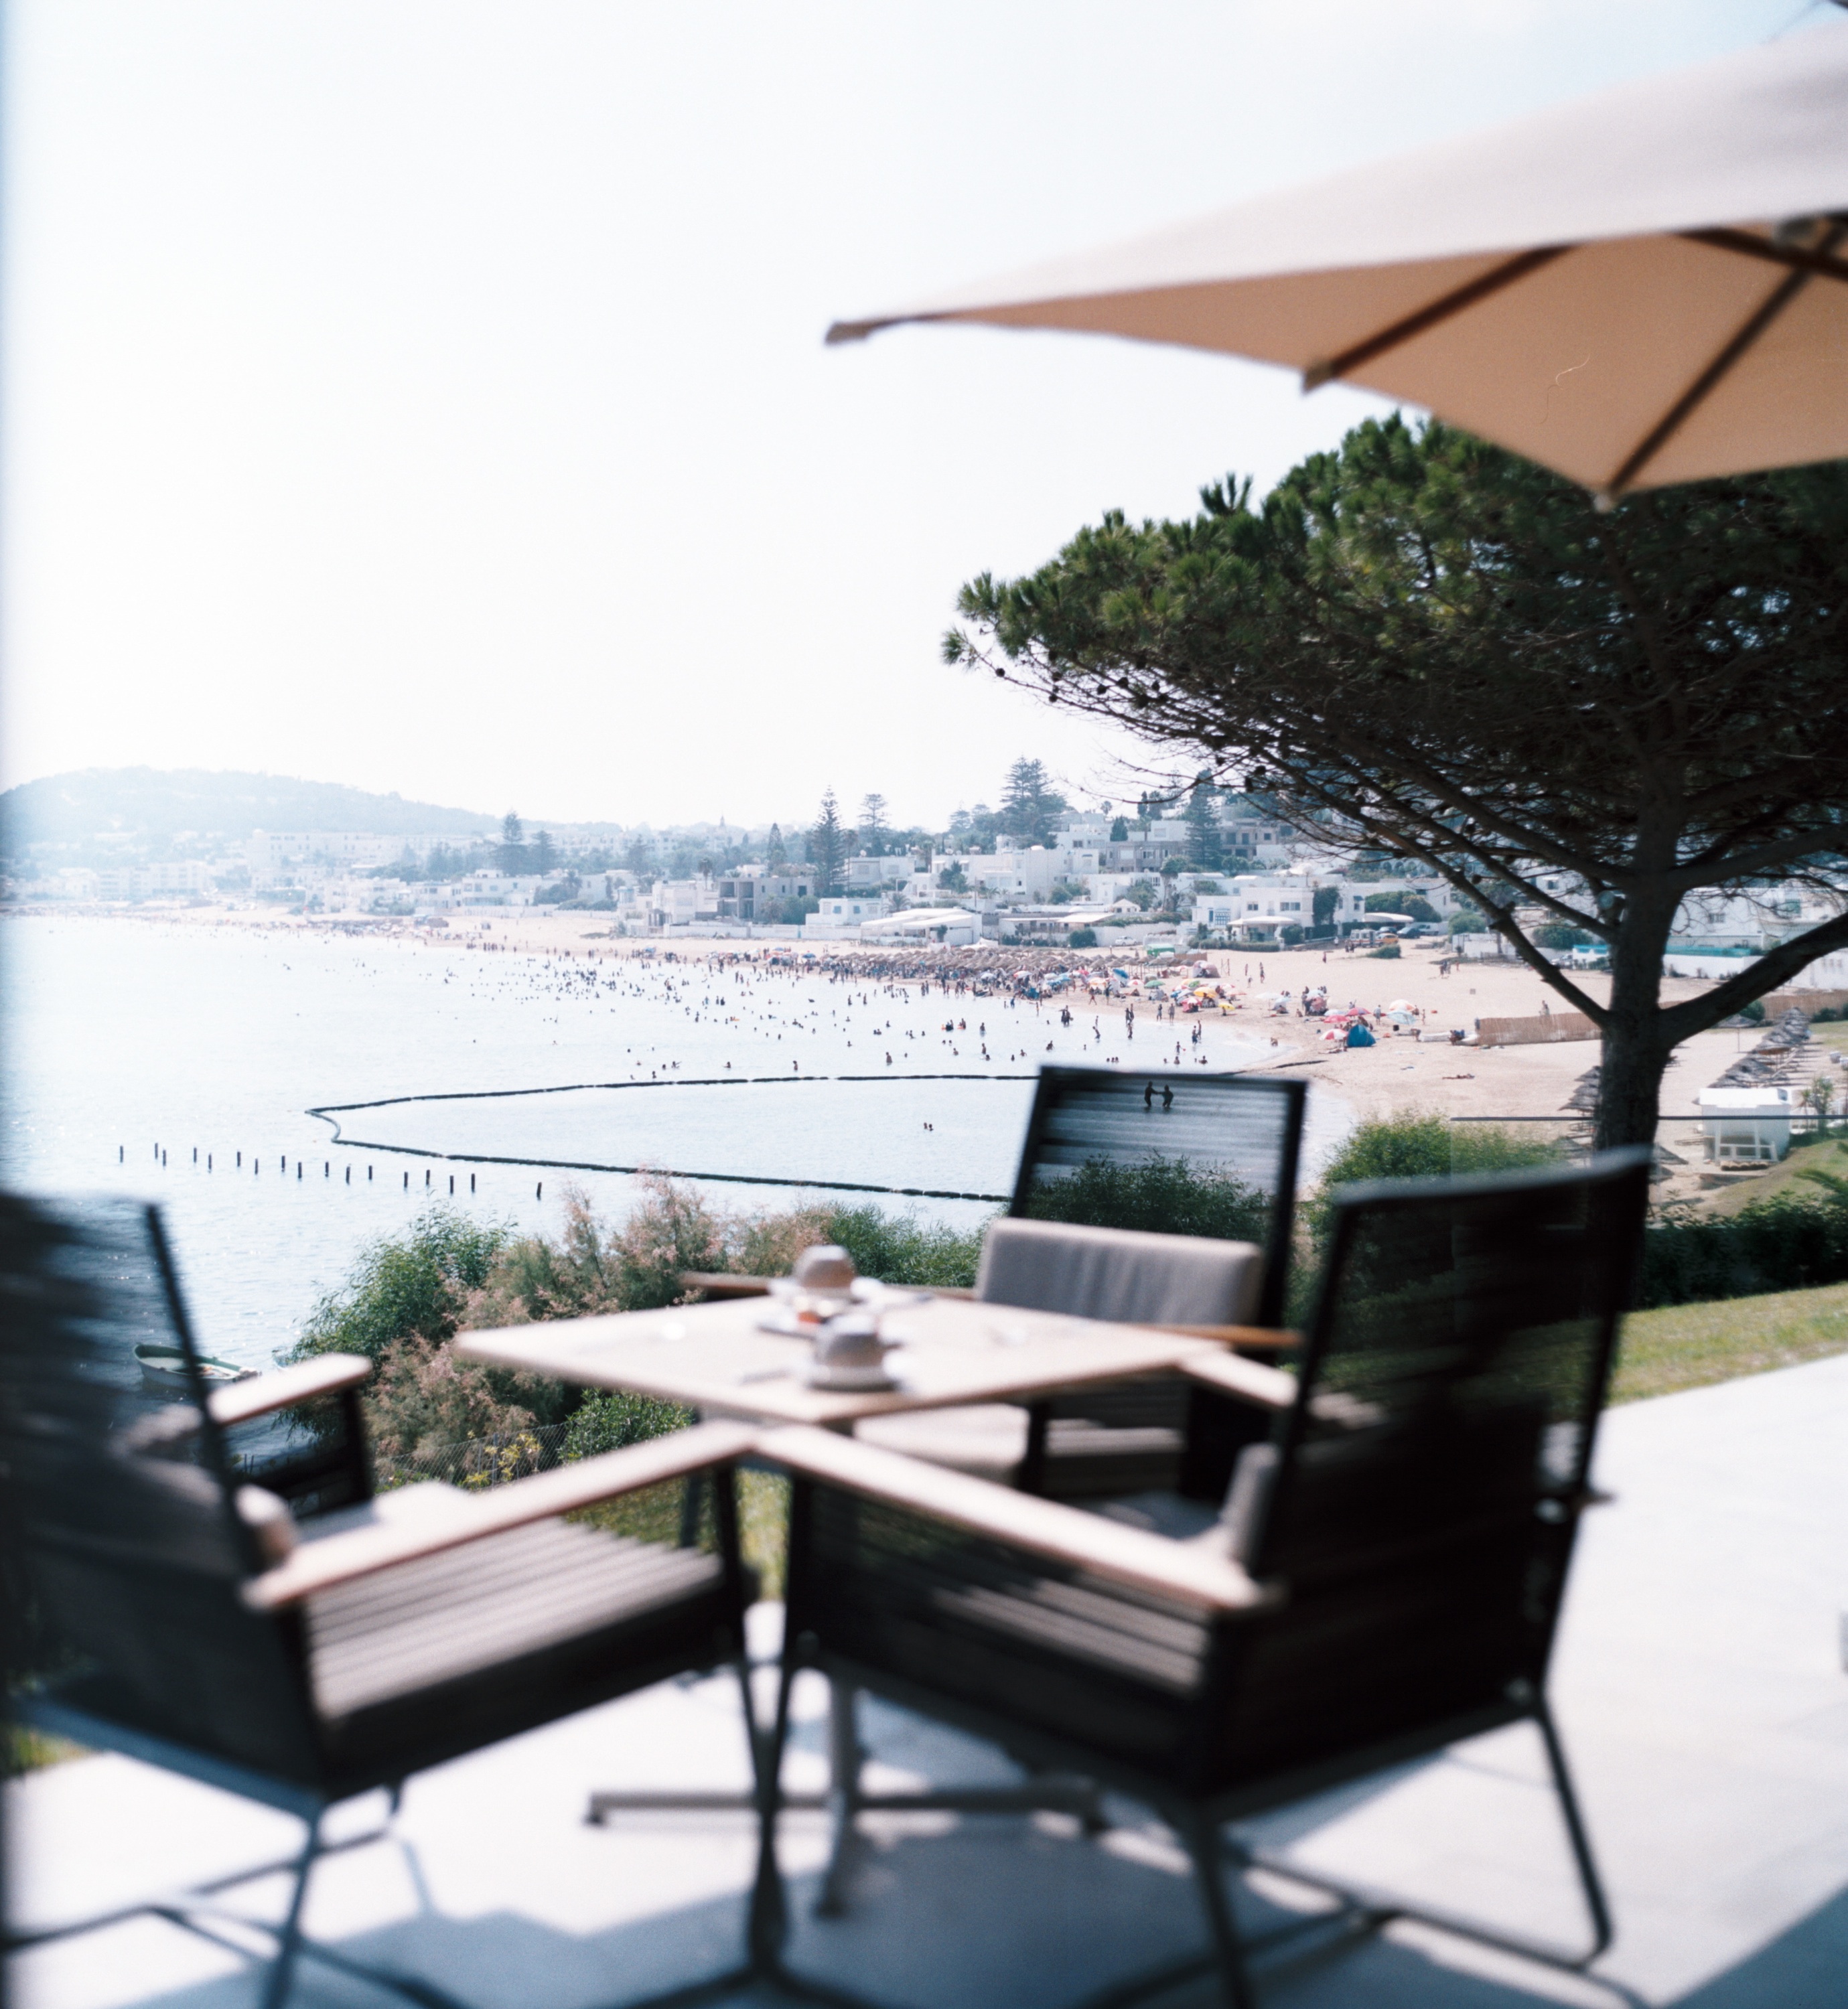
table, sea, villa, chair, window, restaurant, home, balcony, patio, furniture, room, apartment, interior design, terrace, design, hotel, window covering